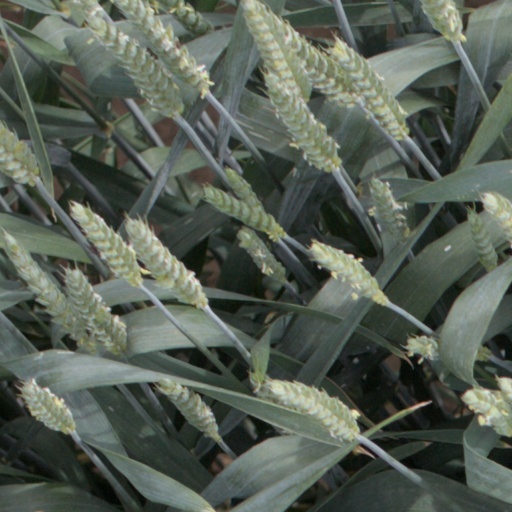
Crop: wheat